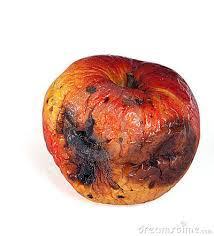
Label: apples